Carl Faia

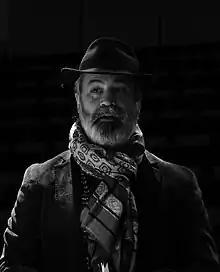
Carl Faia, 2019

Carl Faia (born 1962 at Tinker Air Force Base in Oklahoma) is an American composer and live electronics designer and performer.